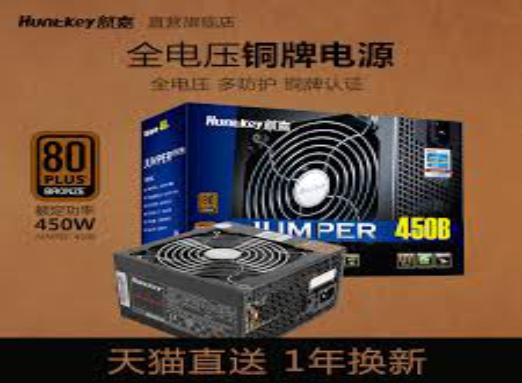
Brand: huntkey
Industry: Food